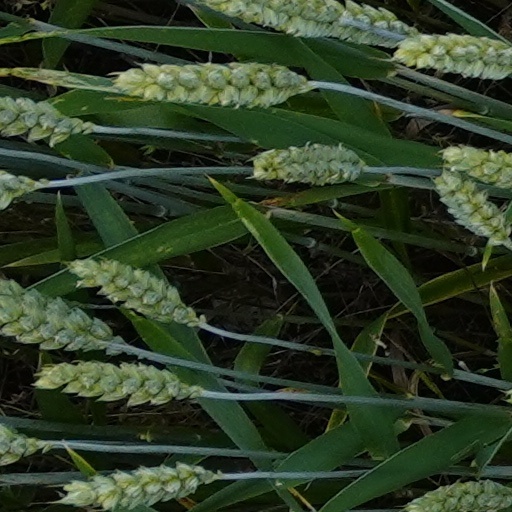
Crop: wheat